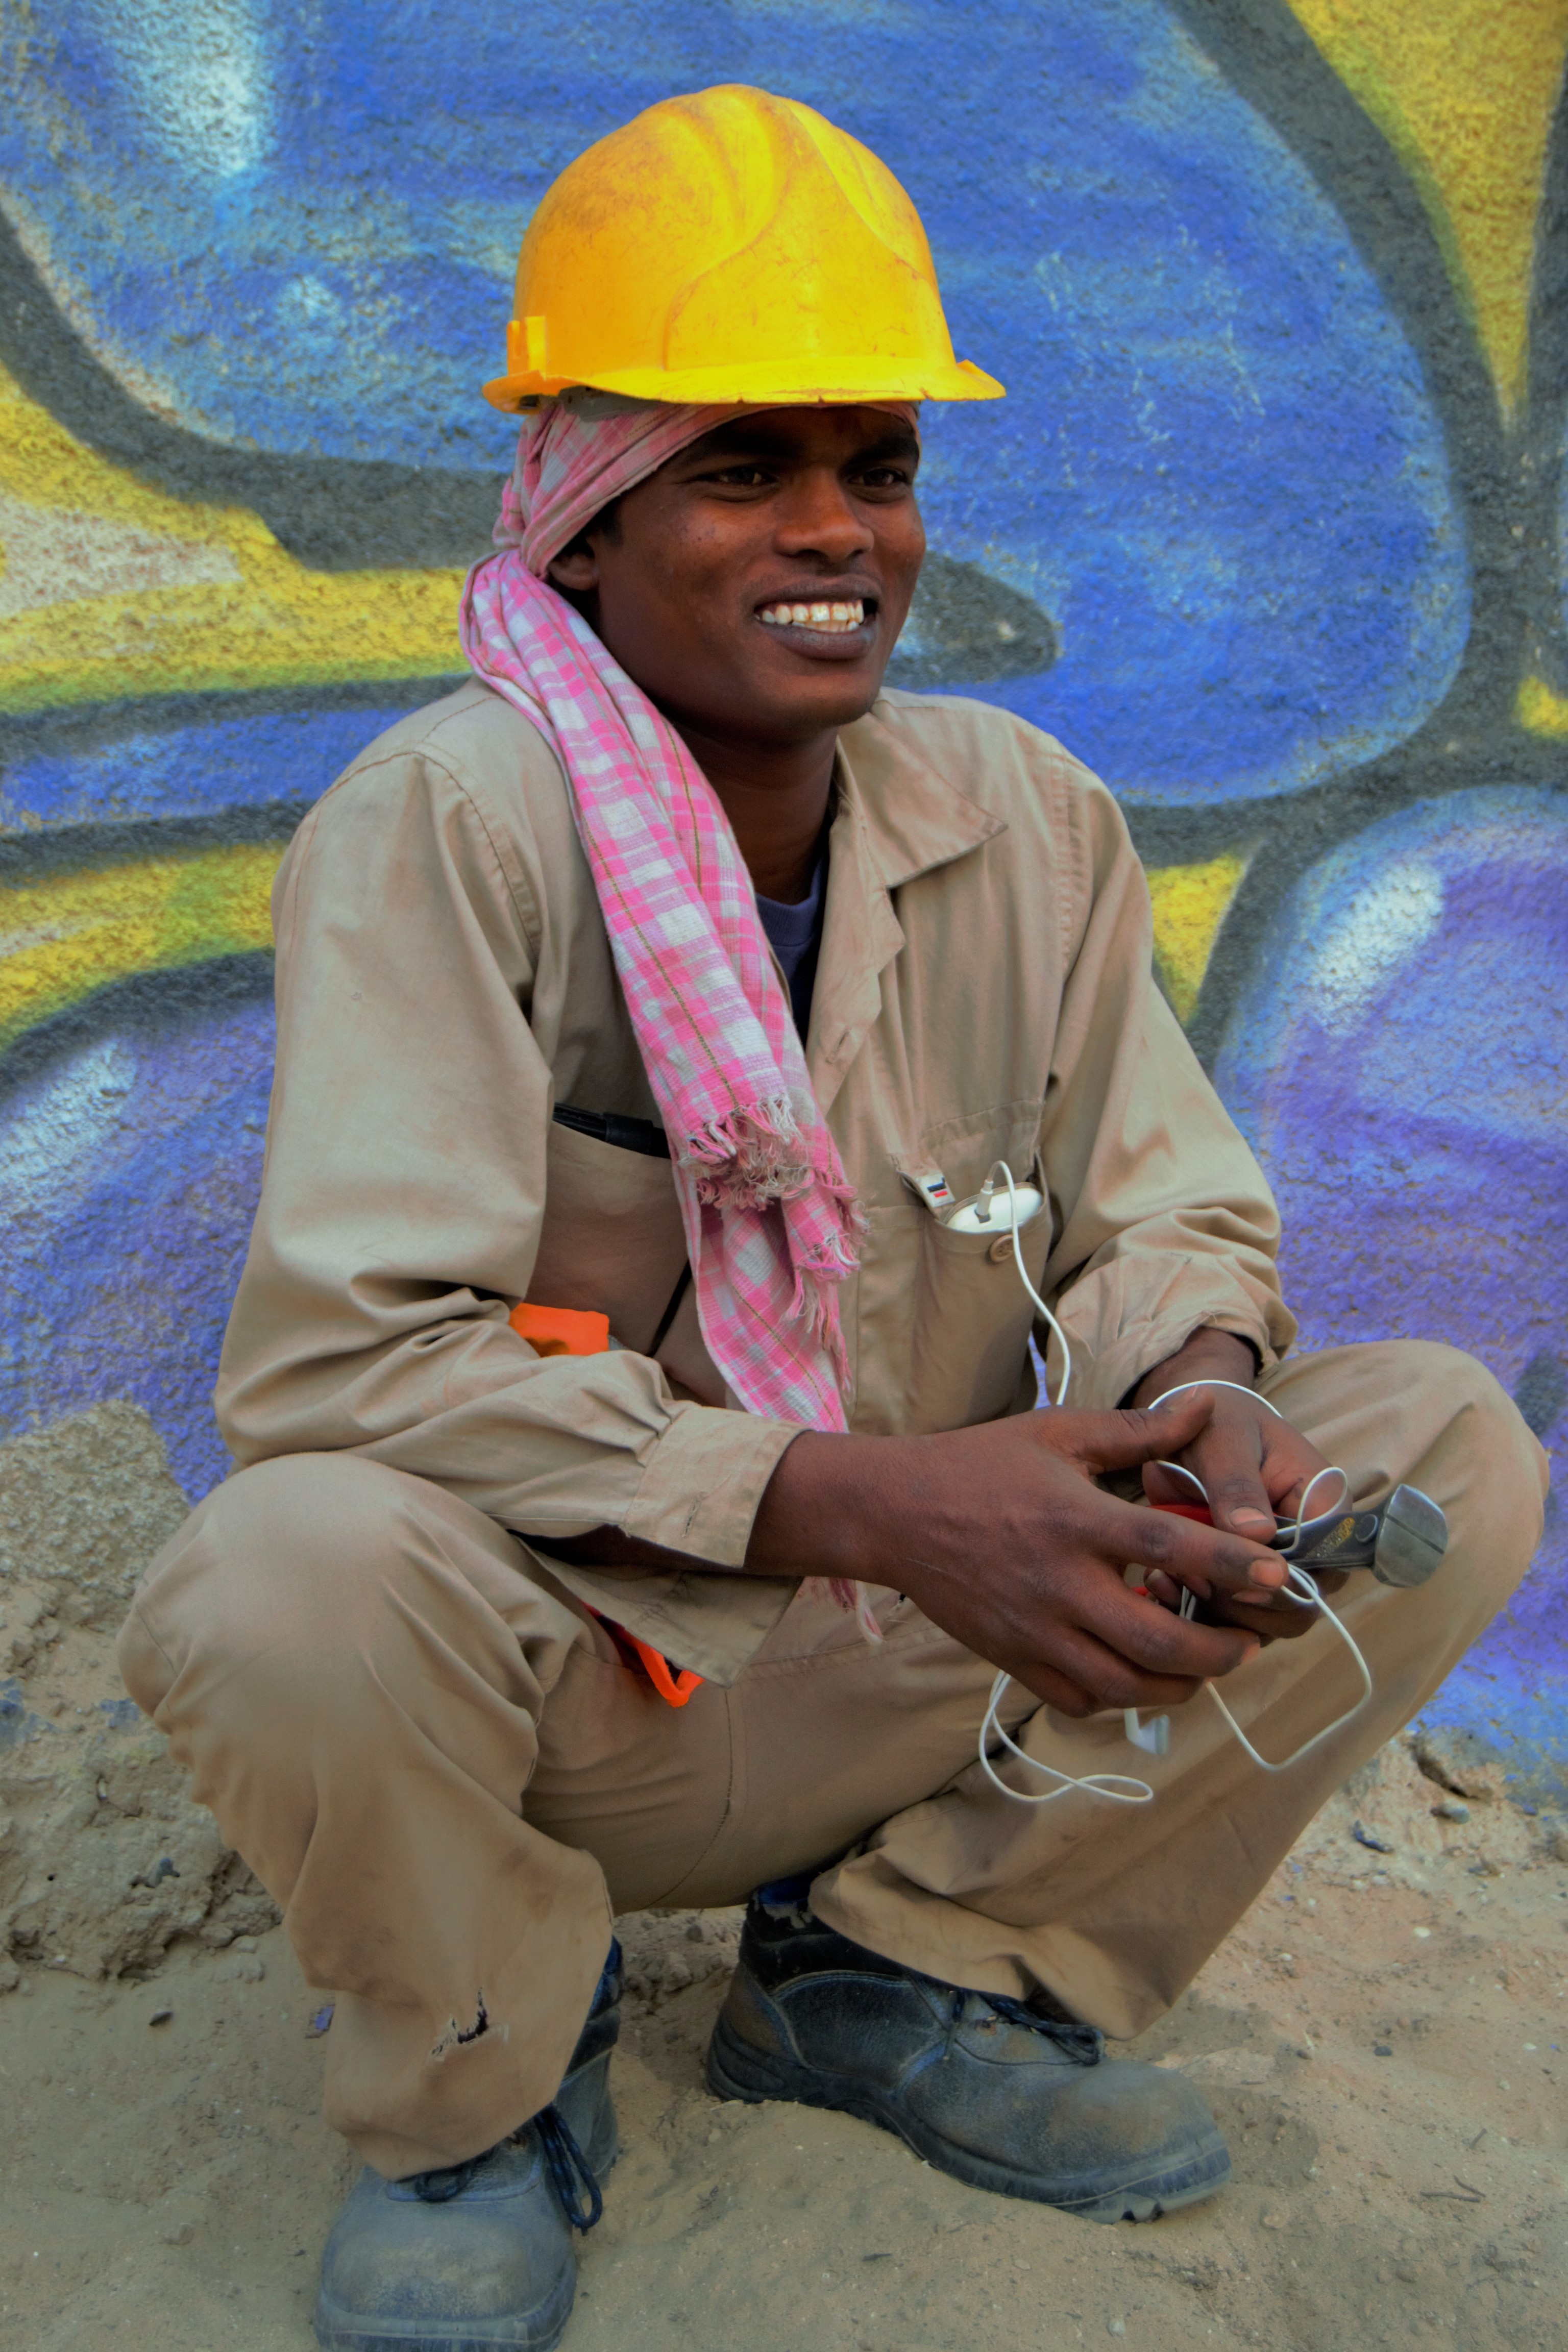
work, man, person, male, color, child, factory, smiling, smile, cheerful, worker, happy, labor, laborer